World War I casualties

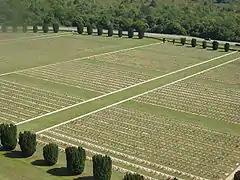
Douaumont French Army cemetery seen from Douaumont ossuary, which contains remains of French and German soldiers who died during the Battle of Verdun in 1916

Casualty statistics for World War I vary to a great extent; estimates of total deaths range from 9 million to over 15 million. Military casualties reported in official sources list deaths due to all causes, including an estimated 7 to 8 million combat related deaths (killed or died of wounds) and another 2 to 3 million military deaths caused by accidents, disease and deaths while prisoners of war. Official government reports listing casualty statistics were published by the United States and Great Britain. These secondary sources published during the 1920s, are the source of the statistics in reference works listing casualties in World War I. This article summarizes the casualty statistics published in the official government reports of the United States and Great Britain as well as France, Italy, Belgium, Germany, Austria and Russia. More recently the research of the Commonwealth War Graves Commission (CWGC) has revised the military casualty statistics of the UK and its allies; they include in their listing of military war dead personnel outside of combat theaters and civilians recruited from Africa, the Middle East and China who provided logistical and service support in combat theaters. The casualties of these support personnel recruited outside of Europe were previously not included with British war dead, however the casualties of the Labour Corps recruited from the British Isles were included in the rolls of British war dead published in 1921. The methodology used by each nation to record and classify casualties was not uniform, a general caveat regarding casualty figures is that they cannot be considered comparable in all cases. First World War civilian deaths are "hazardous to estimate" according to Micheal Clodfelter who maintains that "the generally accepted figure of noncombatant deaths is 6.5 million."